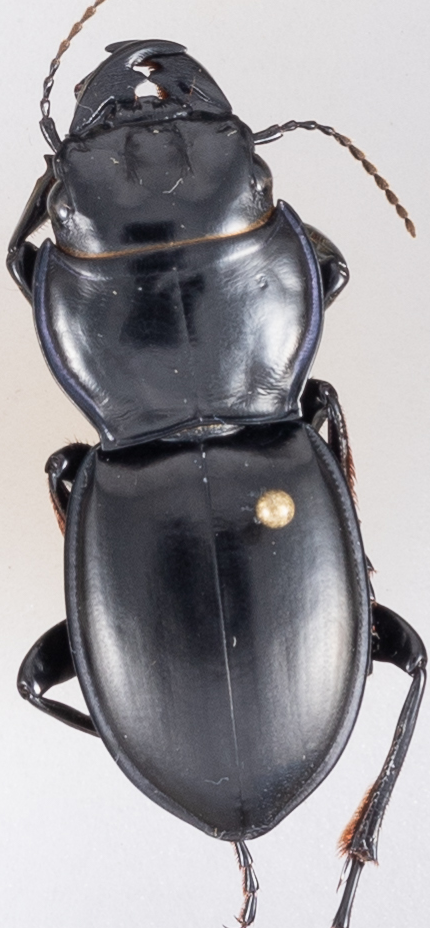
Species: Pasimachus californicus
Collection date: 2020-08-24
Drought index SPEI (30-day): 0.35
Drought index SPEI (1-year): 0.42
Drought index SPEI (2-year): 2.09